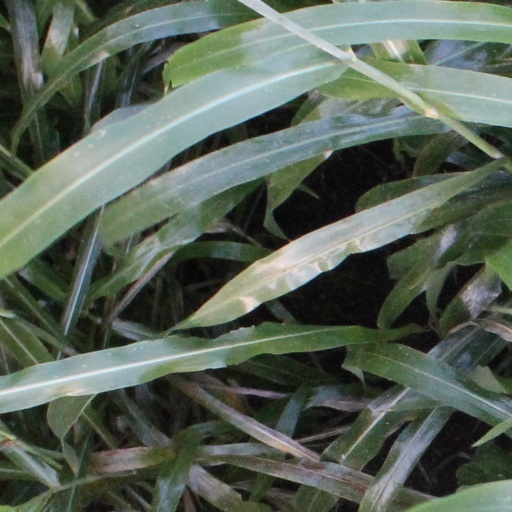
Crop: sorghum